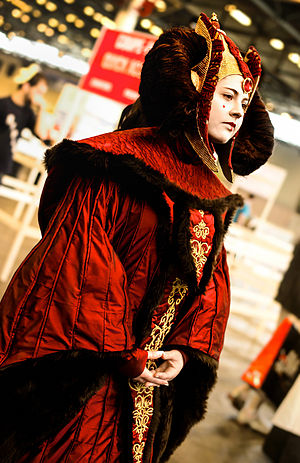
Padmé Amidala
Cosplay af Padmé Amidala ved Japan Expo 2012 i Frankrig.
Padmé Amidala er en person i Star Wars-universet. I filmene spilles hun af Natalie Portman.